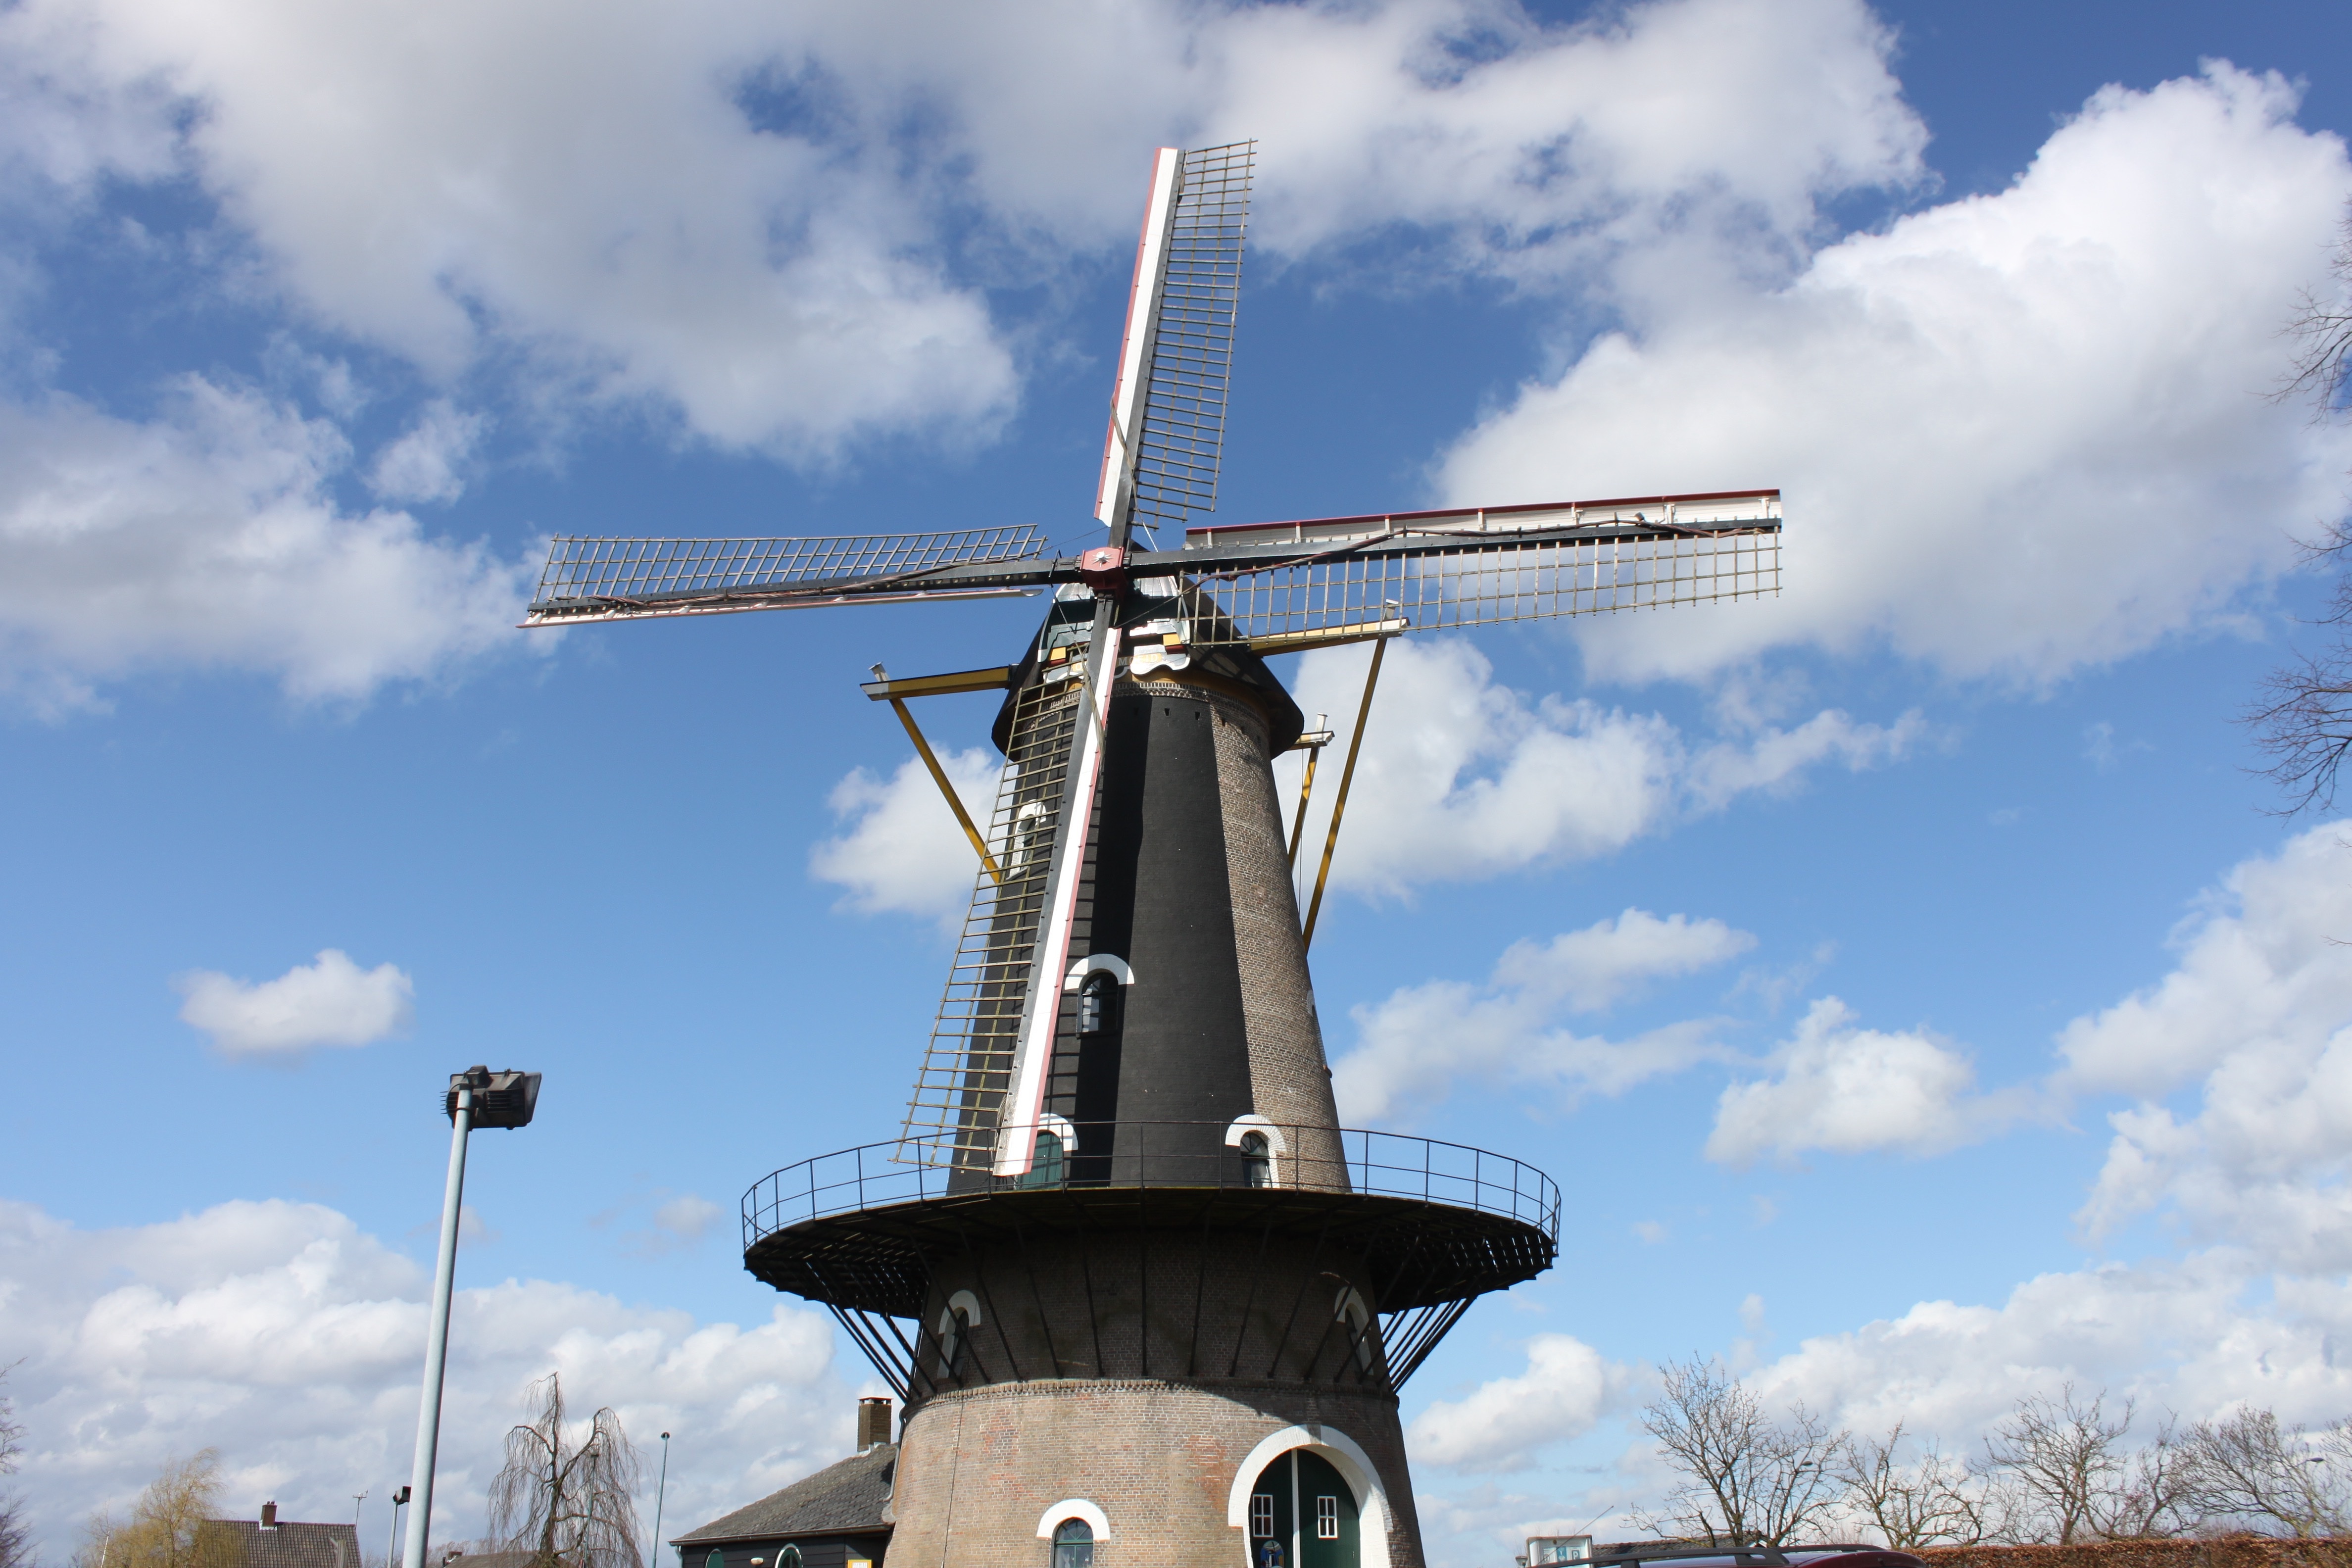
landscape, cloud, sky, windmill, building, tourist, europe, landmark, holland, netherlands, cool image, mill, heritage, cool photo, traditional, public utility